Call on Me (Janet Jackson song)

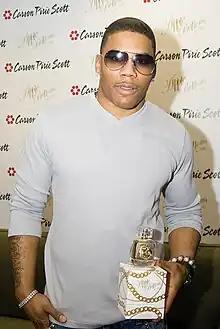
Nelly ("pictured") is the featured artist on the track.

In 2004, Jackson released her eighth studio album, "Damita Jo". The album debuted at number two on the "Billboard" 200, was certified Platinum by the Recording Industry Association of America (RIAA), and sold over three million copies worldwide. However, its singles received minimal airplay due to a blacklist of Jackson's music and videos on many music channels and radio formats caused by legalities surrounding the Super Bowl XXXVIII halftime show controversy. Jackson then decided to start to work on a new project in the coming year, involving her then-fiancé, record producer Jermaine Dupri, who was commissioned to executive produce the project, in addition to a number of other producers. She decided to create a modern record, while returning to R&B and dance music, in the vein of her hit album, "Control" (1986). Producer Jimmy Jam revealed that while recording the album, Janet became more confident with her writing ability, doing the bulk of the writing. He also commented, "We're all kind of back in there doing it again together, which I really enjoy." It's the physical nature of sitting in the same room and really hashing it out. It's like, 'You're not going to leave until we have a lyric,' so it's fun." Jackson and Jimmy both agreed that Dupri molded well into their tri due to him being a fan of Jam and Lewis' work and vice versa.